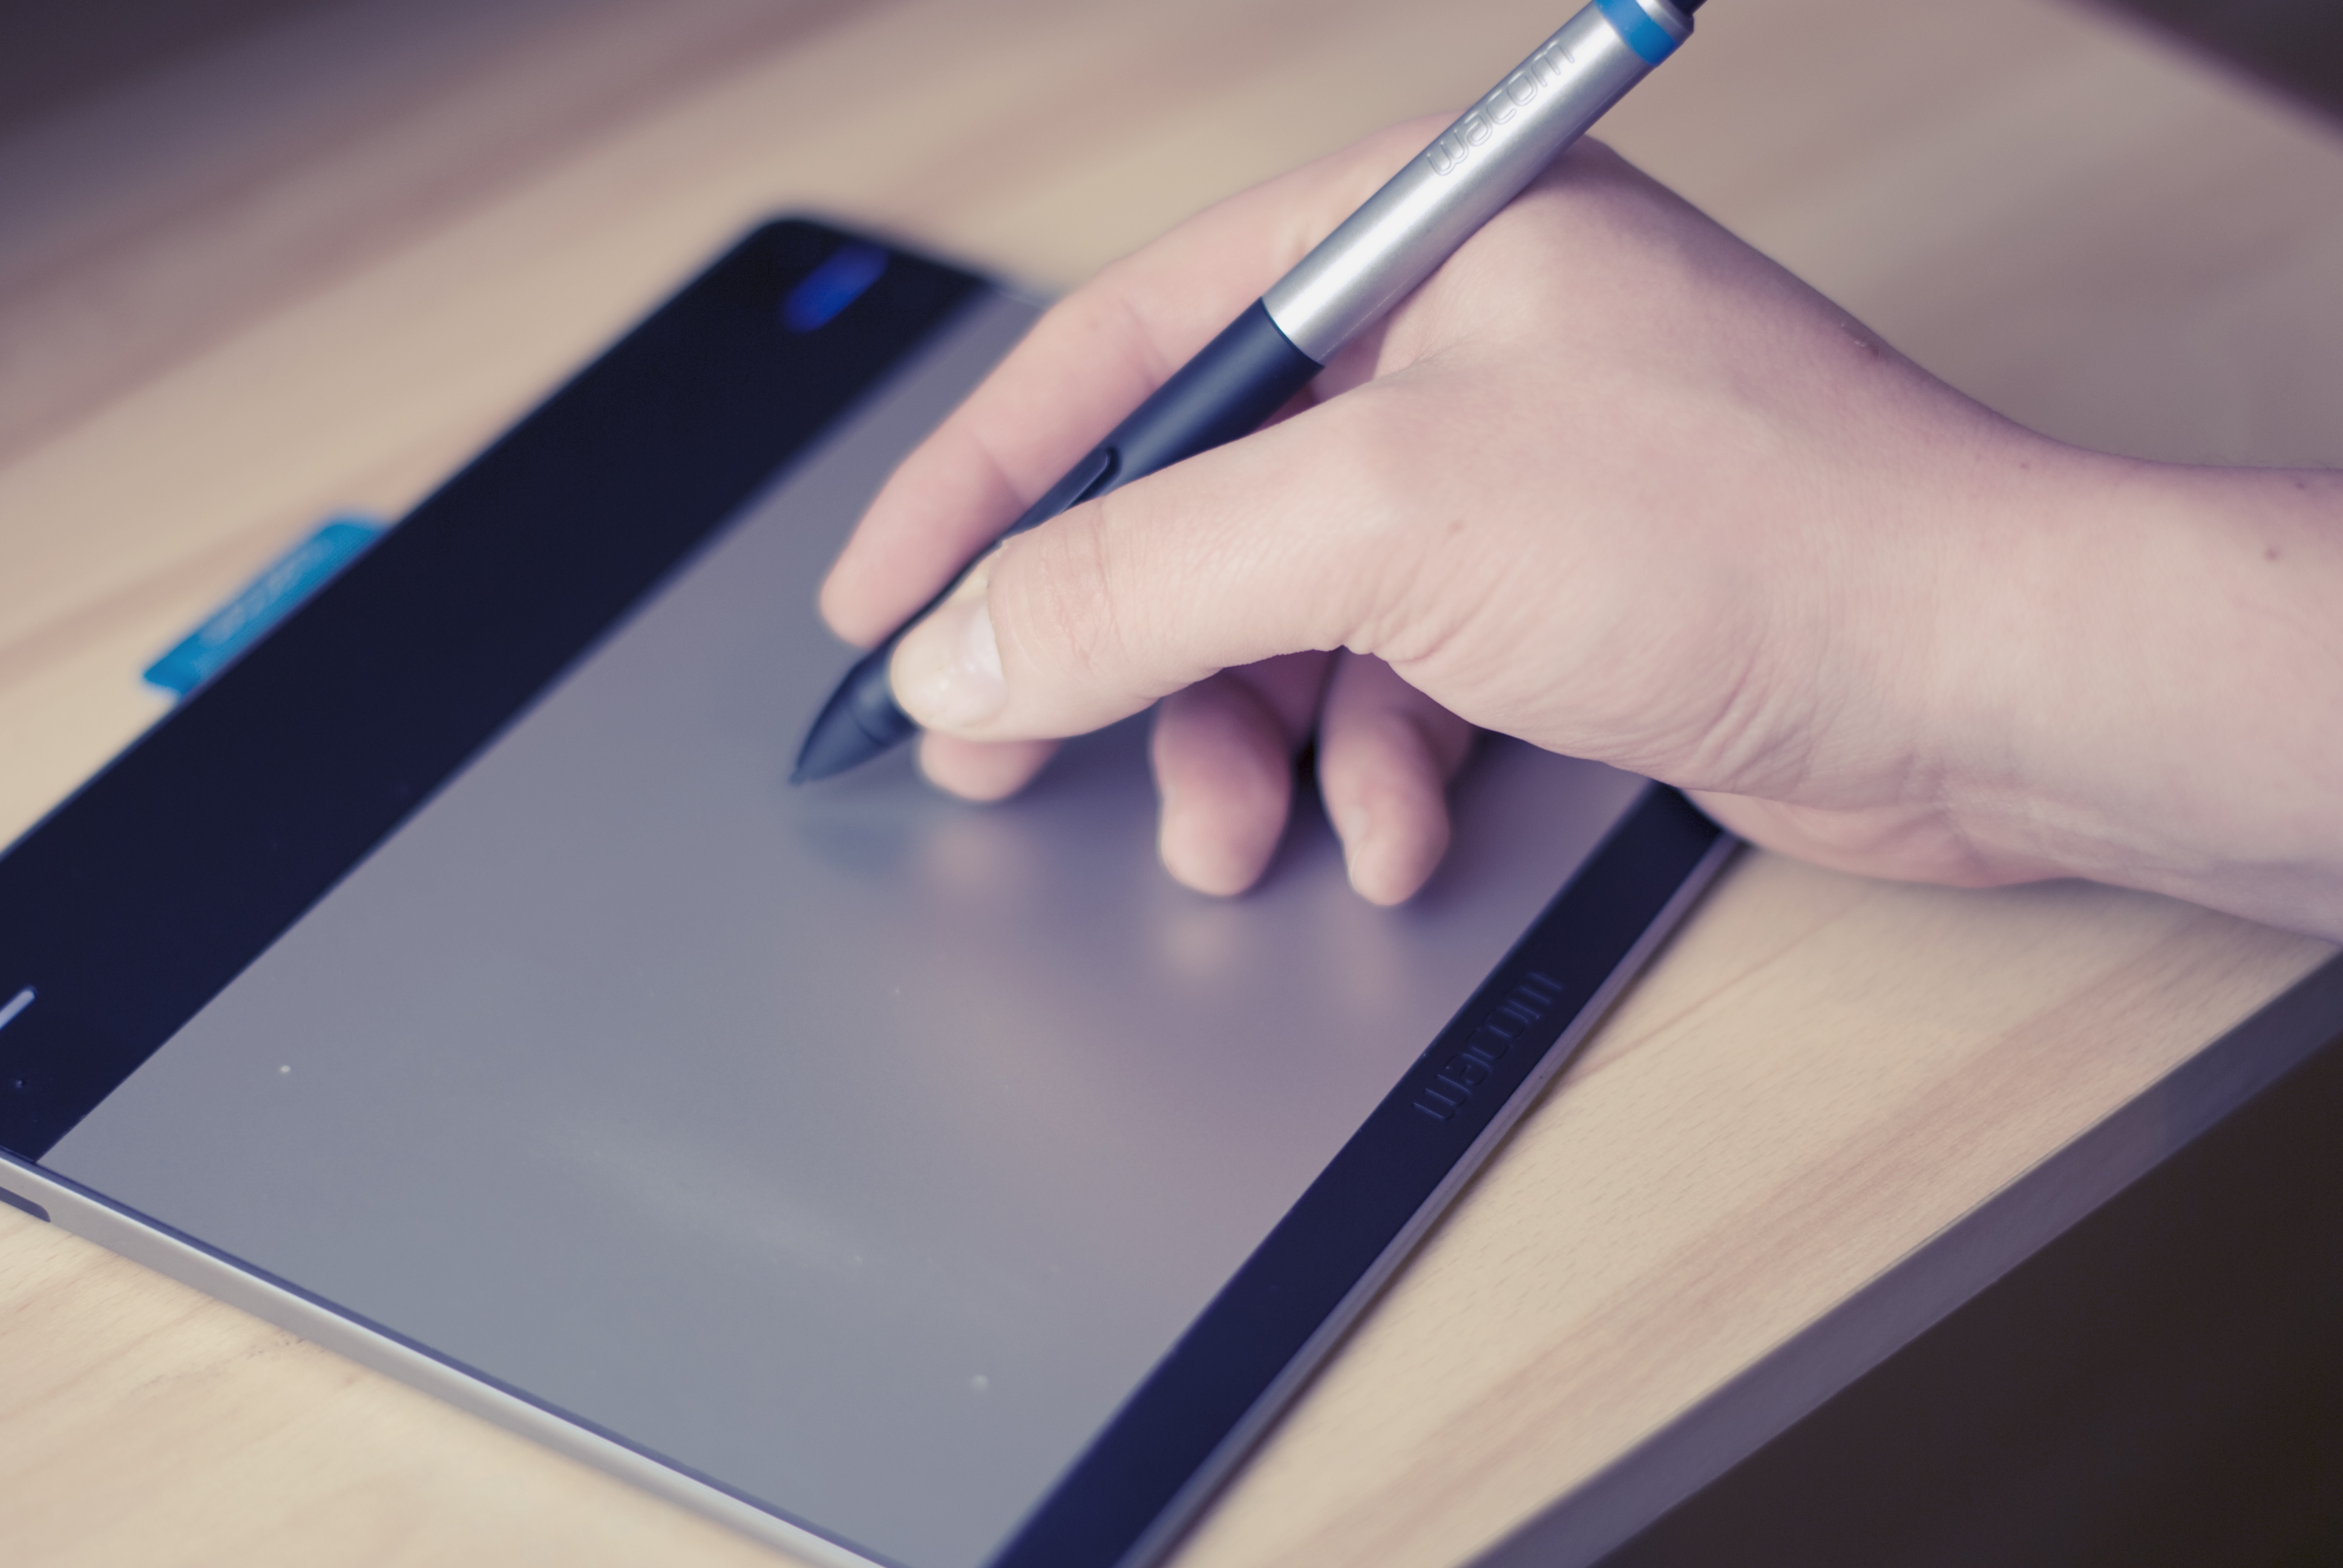
hand, ipad, technology, electronic device, finger, writing instrument accessory, pen, Material property, input device, writing, gadget, computer, office supplies